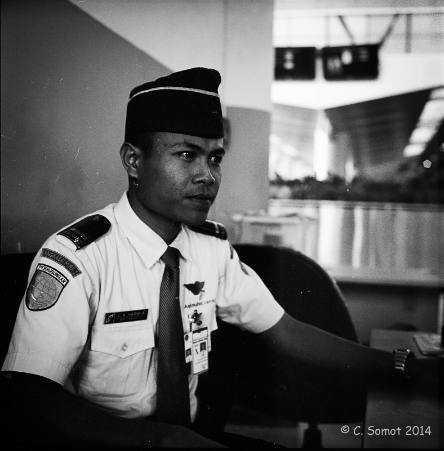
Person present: Yes